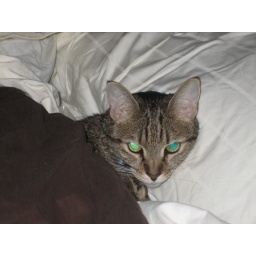
Lily loves sleeping under the covers. I love it too, she's a great bed warmer.